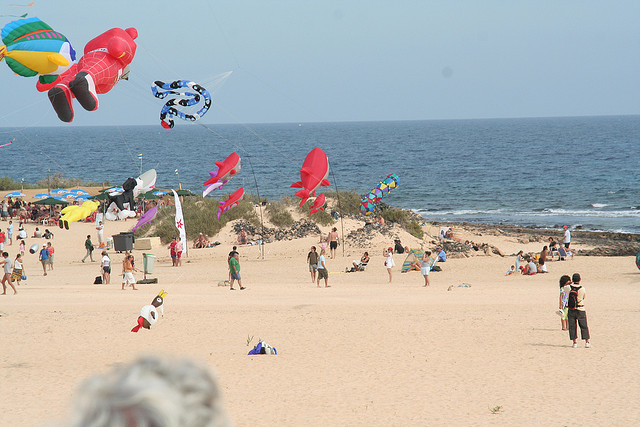
user: Given an image and a question. Answer the question in a short answer. Question: Was this a special or normal event? Short Answer:
assistant: special